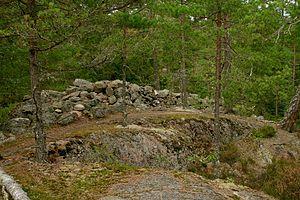
Ruines de la colline fortifiée au nord de Stensjön dans le parc national de Tyresta
Le parc national de Tyresta est situé dans les communes de Haninge et Tyresö du comté de Stockholm, dans la province historique de Södermanland. Ce parc national de Suède couvre 1 962 ha et est entouré de la réserve naturelle de Tyresta, pour un total de près de 5 000 ha protégés, en contact direct avec la métropole de Stockholm.